House of Eternity (Ancient Egypt)

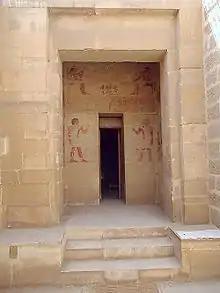
Stone entrance to tomb from the inner courtyard belonging to Khnumhotep and Niankhkhnum ( Saqqara, fifth dynasty).

The ancient Egyptians lead their lives from birth in preparation for later death. The officials with good earnings and the people working in the temple cults began planning their own house of eternity upon entering into working life. Reserve funds, built from their income, were used for the gradual expansion of their tombs. After laying the foundation stone, the inscriptions telling the stages of life followed. The tradition of the ancient Egyptian house of eternity had its roots in 'result-oriented thinking', which was based on past culture and had no scope for innovation at the religious level.